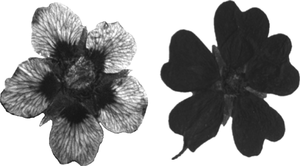
Image UV de deux espèces, celle de gauche, Potentilla eriocarpa, avec un phénotype floral «
La règle de Gloger est une règle empirique de répartition au sein des espèces animales homéothermes en fonction de leur pigmentation et de l'hygrométrie locale.